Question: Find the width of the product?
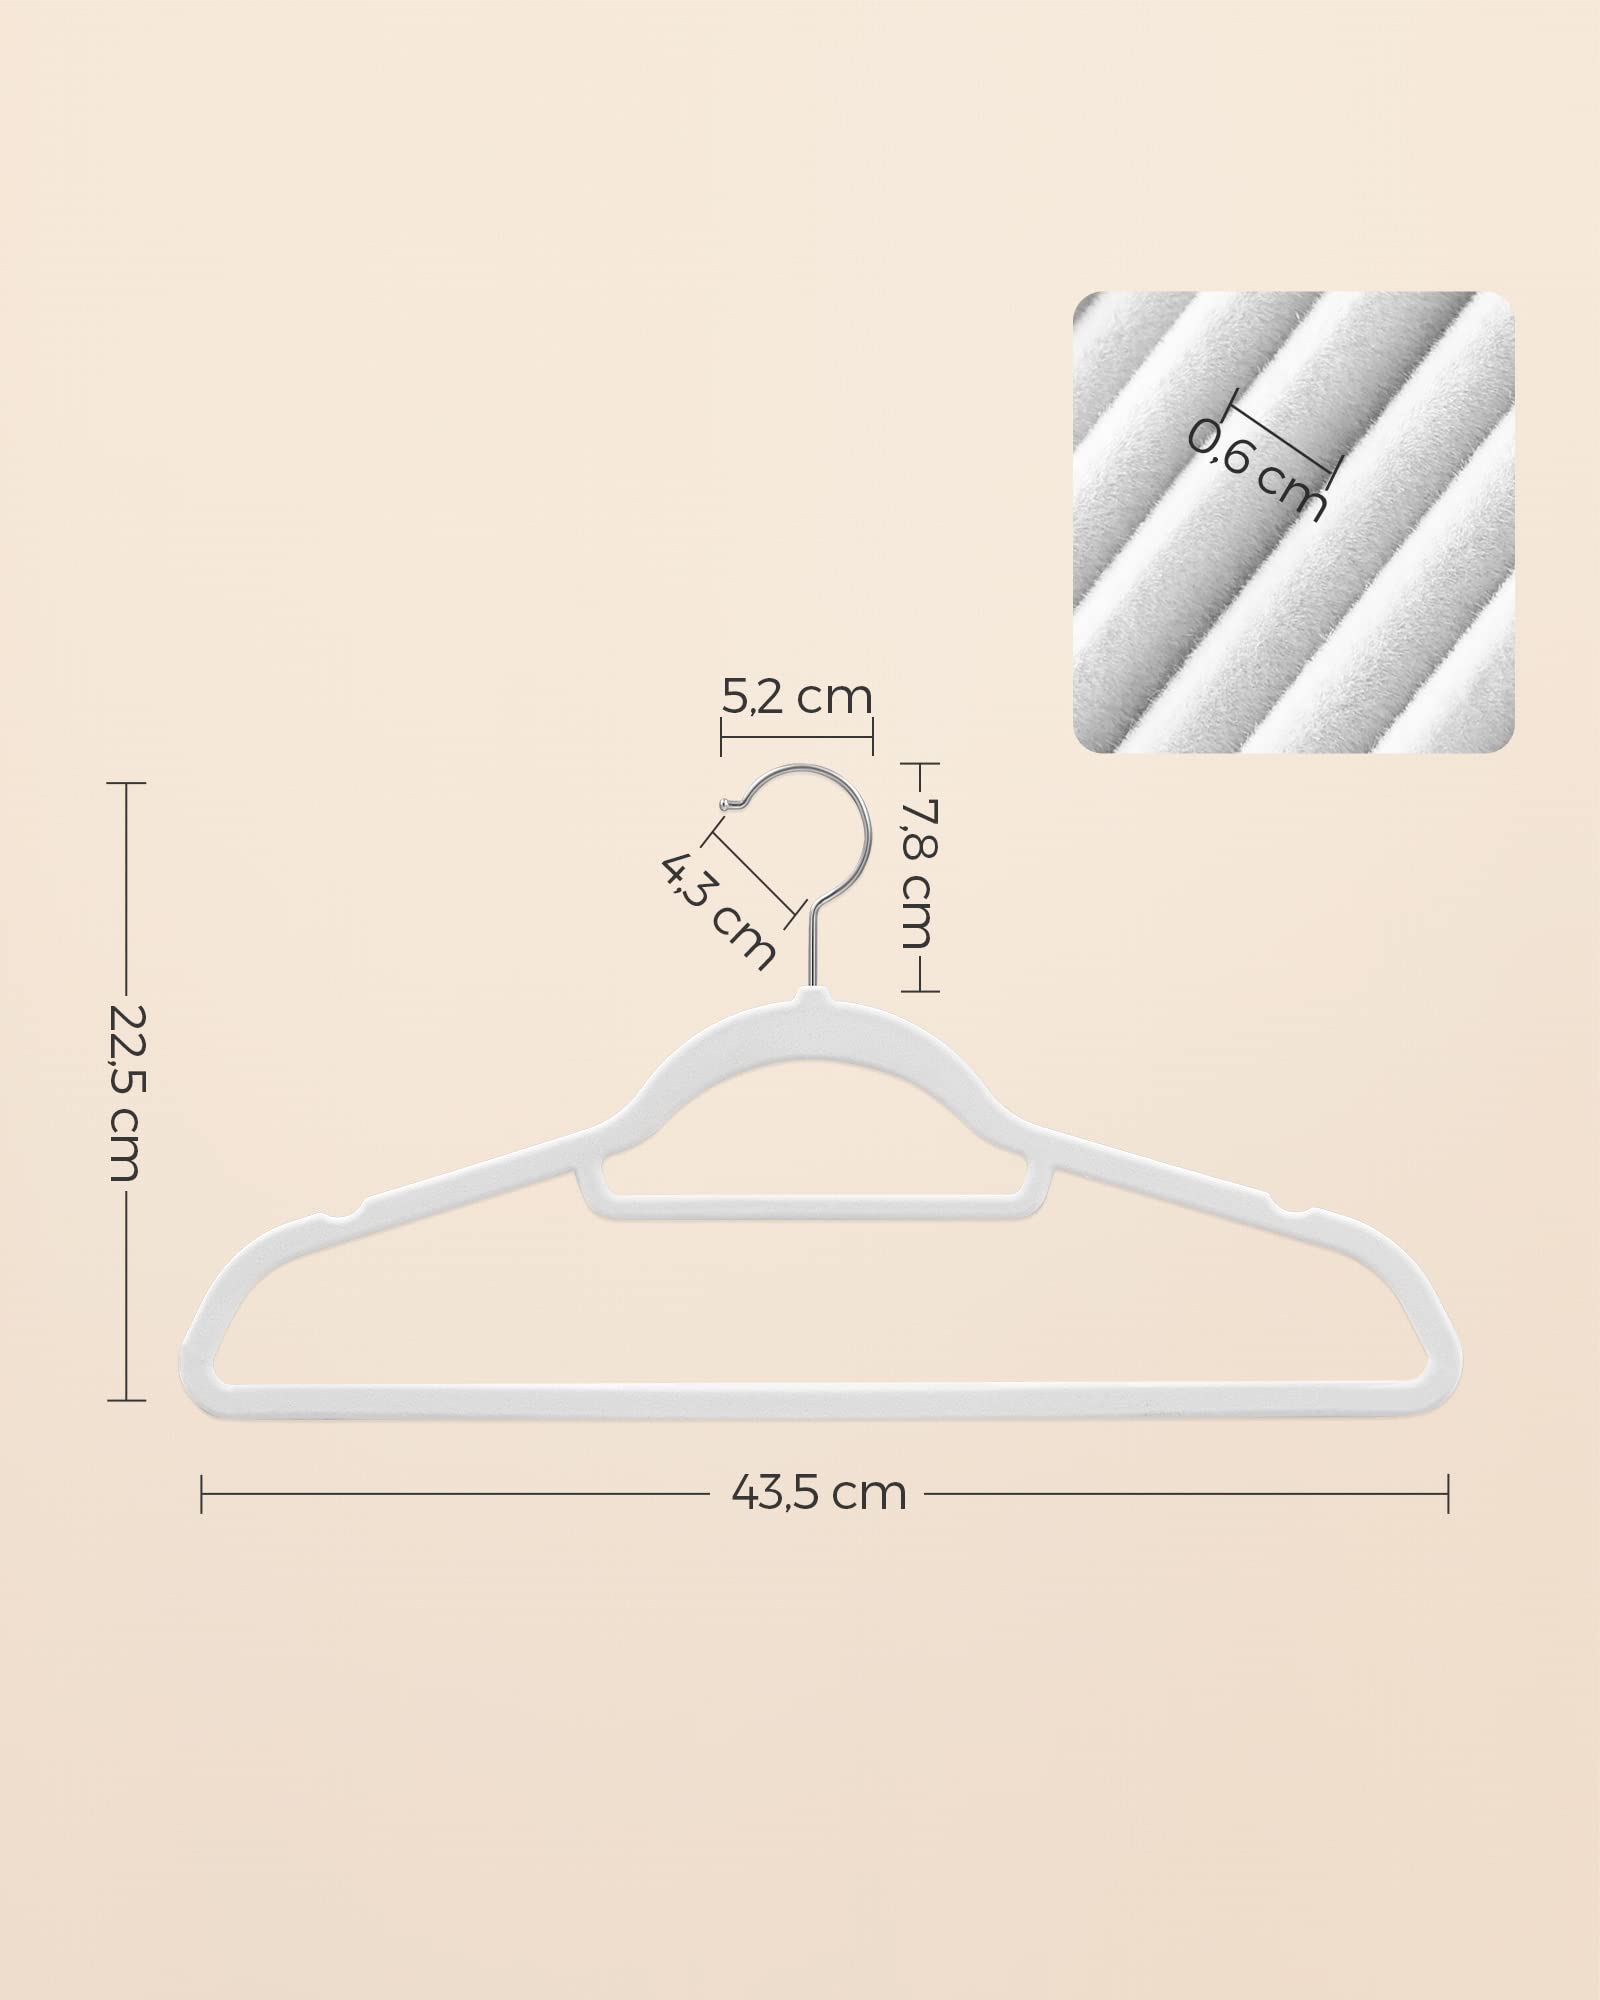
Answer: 43.5 centimetre